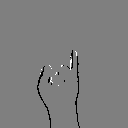
ASL letter: i